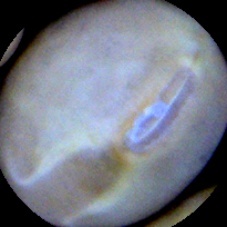
Label: Intact